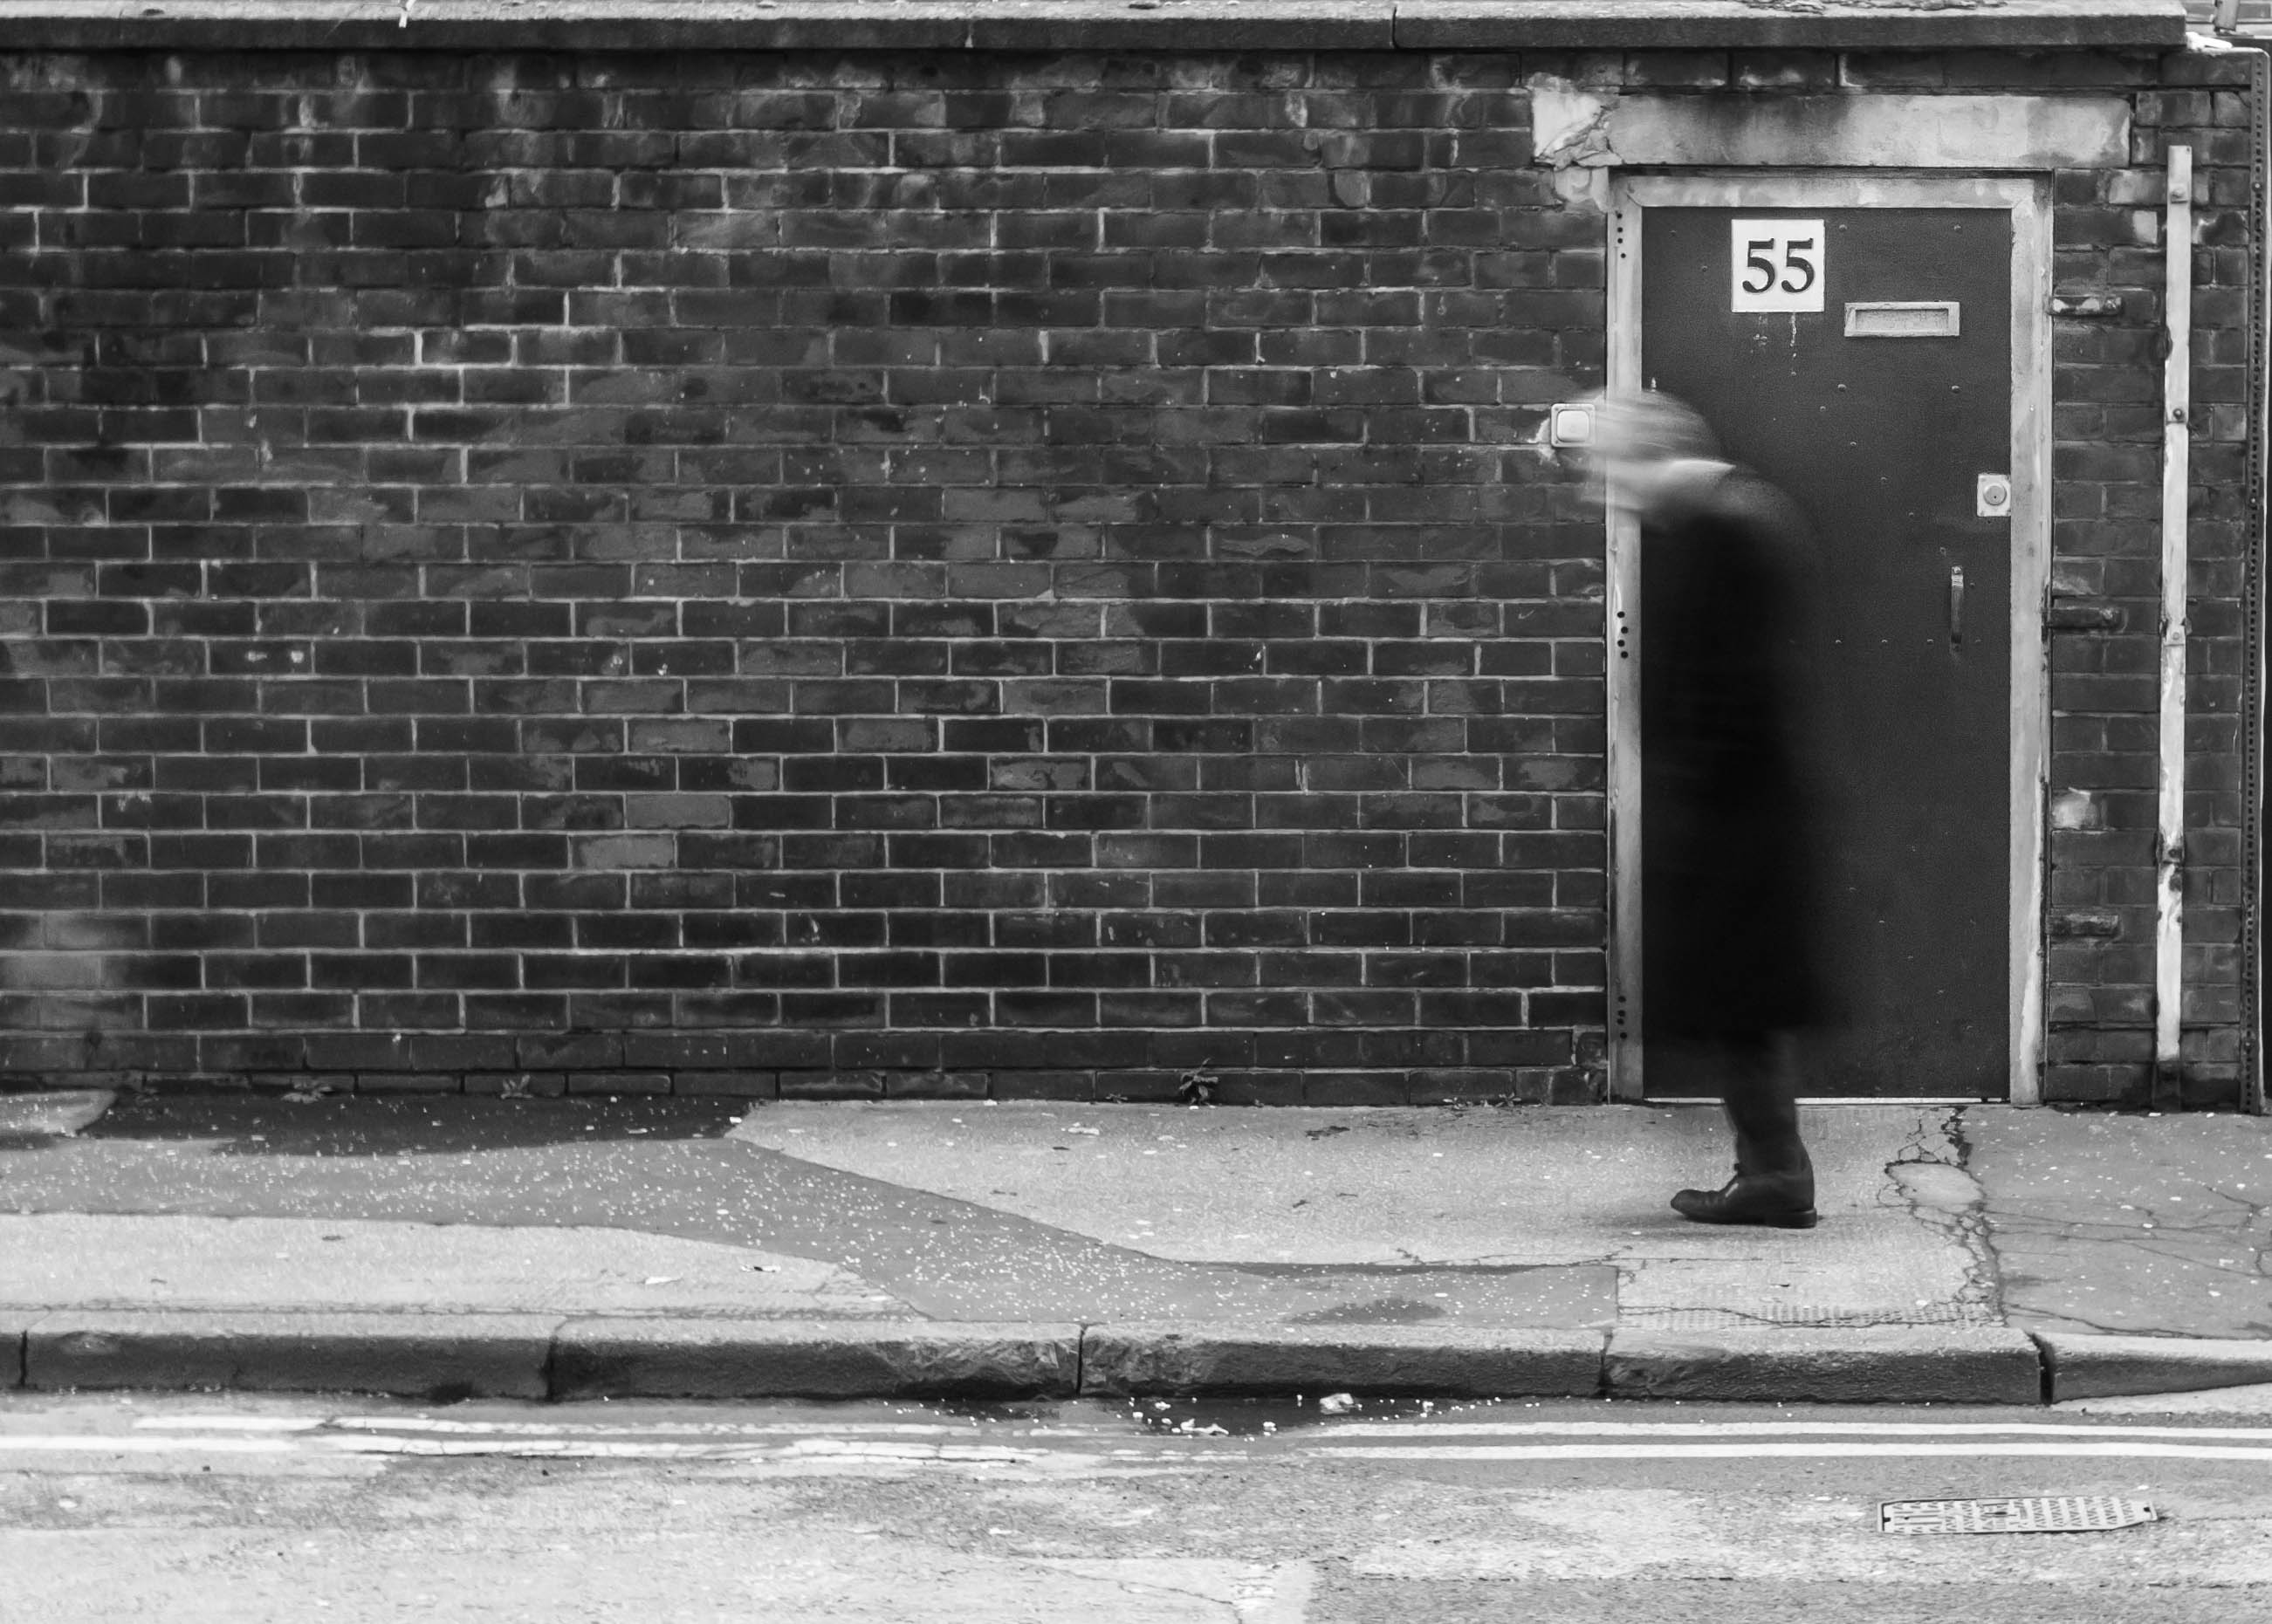
person, black and white, road, white, street, photography, wall, canon, black, monochrome, blurred, brick, door, streetphotography, bw, blackandwhite, memorial, art, canon40d, infrastructure, minimalism, brickwall, photograph, 24105, 55, shape, no55, blurredperson, urban area, monochrome photography